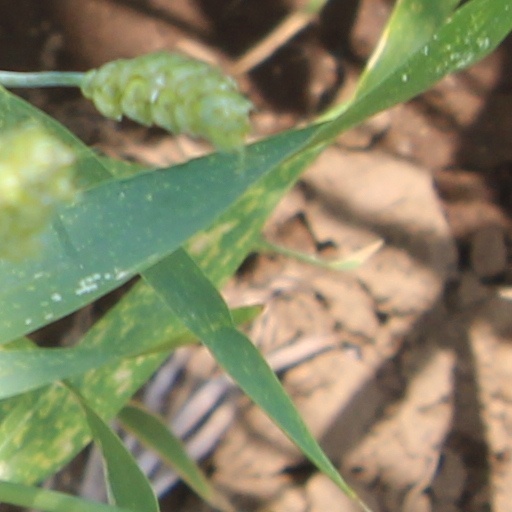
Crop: wheat